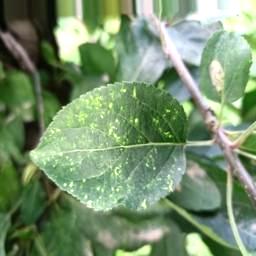
Label: Apple_Mosaic